*Walhaz

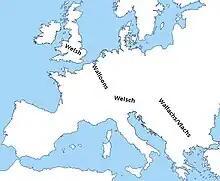
Map of Walhaz-derived exonym variants for Romance speakers

is a loanword derived from the name of the Celtic tribe which was known to the Romans as Volcae (in the writings of Julius Caesar) and to the Greeks as (Strabo and Ptolemy). The Volcae tribe occupied territory neighbouring that of the Germanic people and seem to have been referred to by the proto-Germanic name (plural , adjectival form ). It is assumed that this term specifically referred to the Volcae, because application of Grimm's law to that word produces the form . Subsequently, this term was applied rather indiscriminately to the southern neighbours of the Germanic people, as evidenced in geographic names such as Walchgau and Walchensee in Bavaria or Walensee in Switzerland. Place names containing the element *walhaz denote communities or enclaves in the Germanic-speaking world where Romance was spoken.